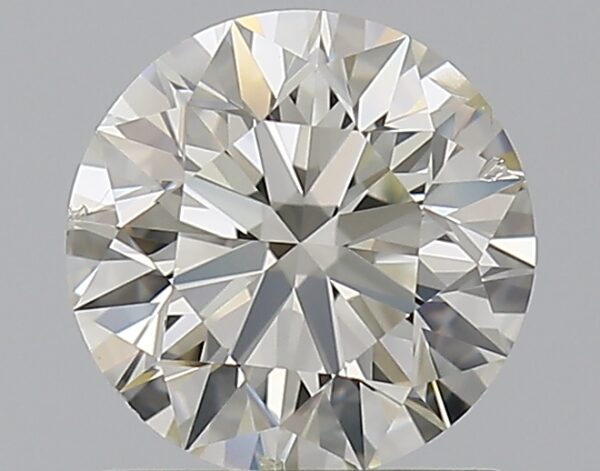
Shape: round
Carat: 1
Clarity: SI2
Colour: J
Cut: EX
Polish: EX
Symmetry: EX
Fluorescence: N
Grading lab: GIA
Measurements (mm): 6.34 x 6.37 x 3.99